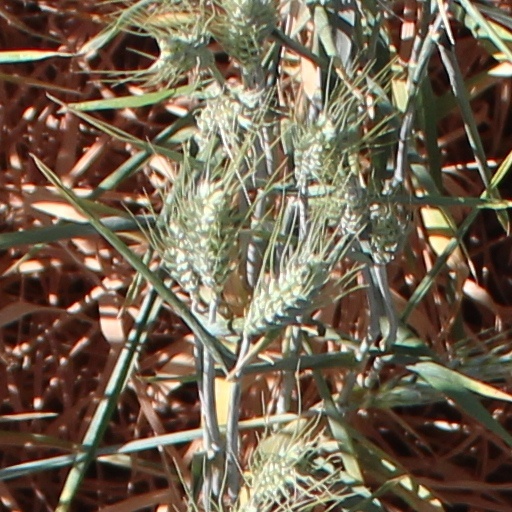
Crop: wheat